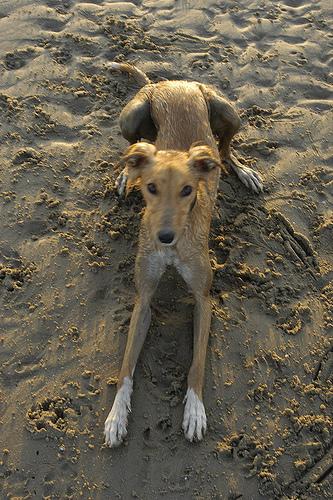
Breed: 206-n000051-Saluki